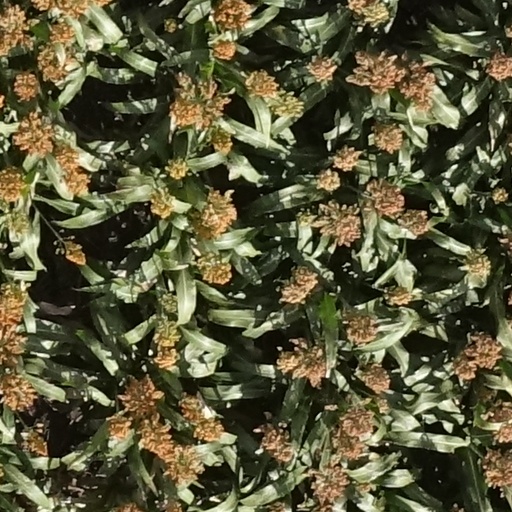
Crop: sorghum